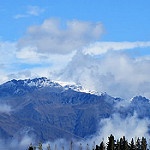
Scene: Outdoor